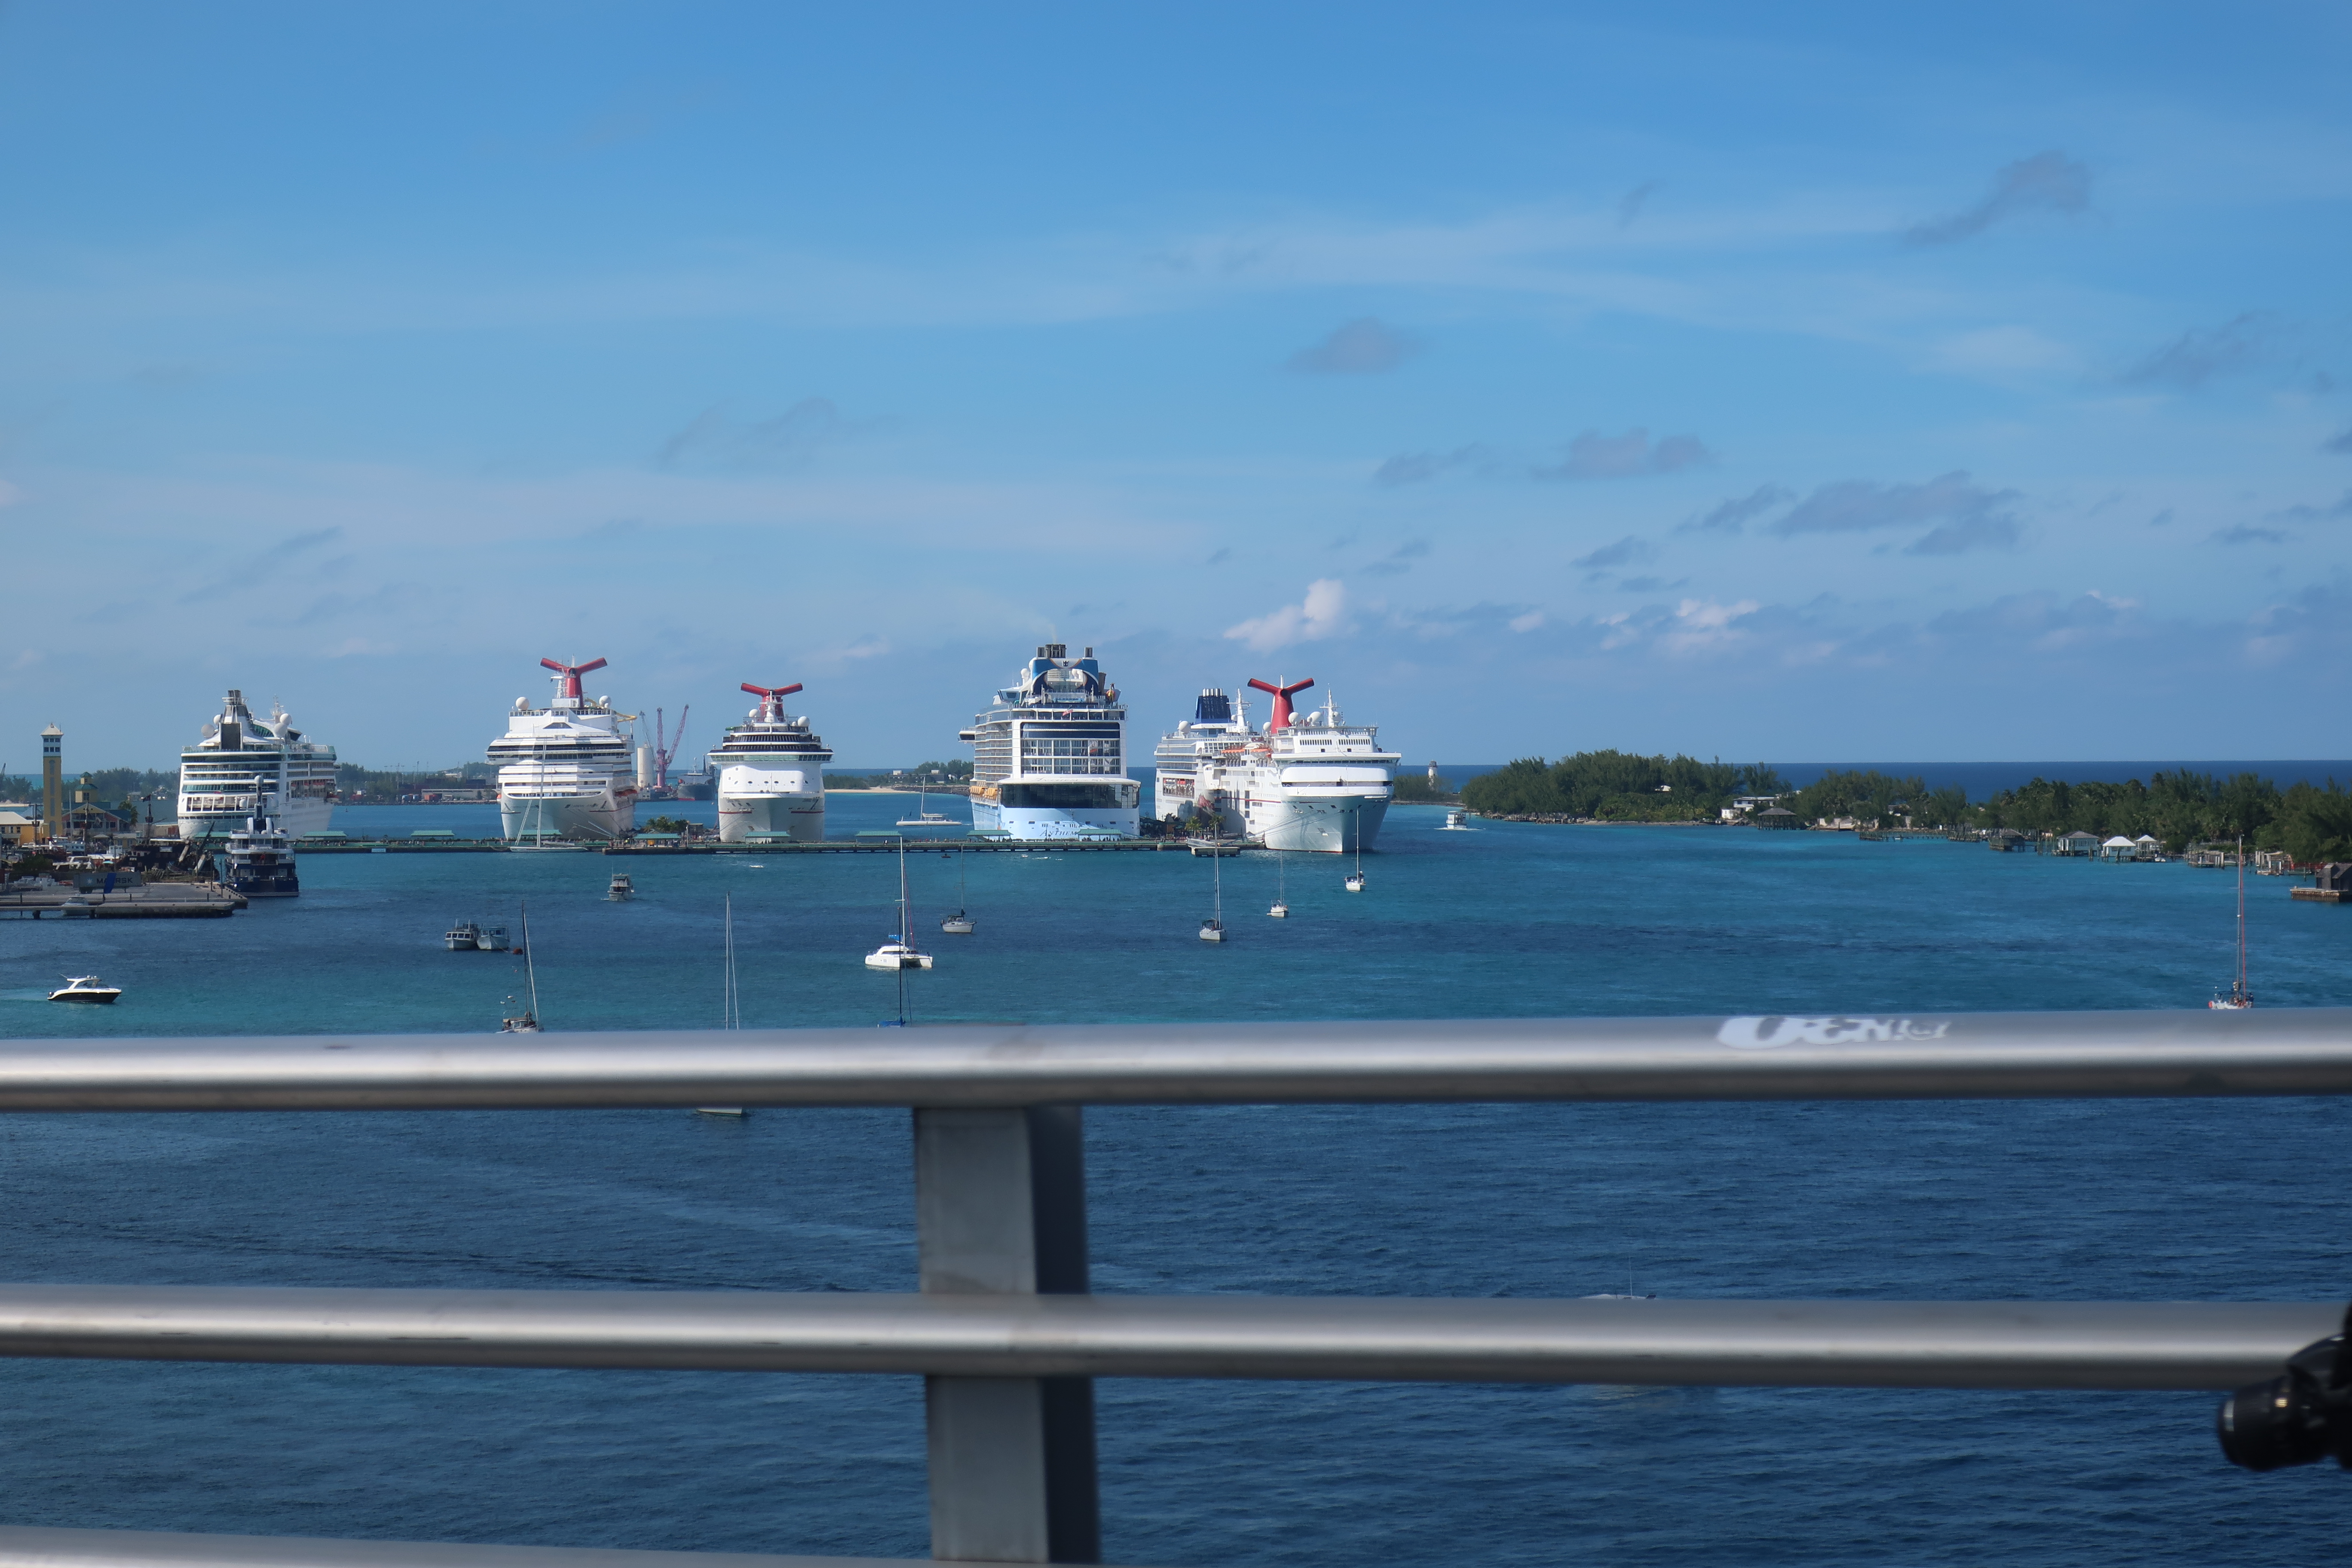
skyline, building, city, skyscraper, downtown, dusk, evening, landmark, tower block, metropolis, urban area, geographical feature, human, settlement, metropolitan area, architecture, shopping mall, ceiling, lobby, airport terminal, interior, design, vehicle, tree, palm tree, transport, sky, vacation, mode of transport, car, woody plant, parking, tourism, plant, compact car, shade, road trip, tropics, mid size car, family car, parking lot, minivan, road, water resources, water, daytime, river, sea, human settlement, waterway, horizon, ocean, bridge, bay, coast, inlet, photography, channel, coastal and oceanic cloud, sound, panorama, mountain, ferry, ship, boat, watercraft, infrastructure, port, harbor, cruise ship, motor ship, naval architecture, passenger ship, ocean liner, water transportation